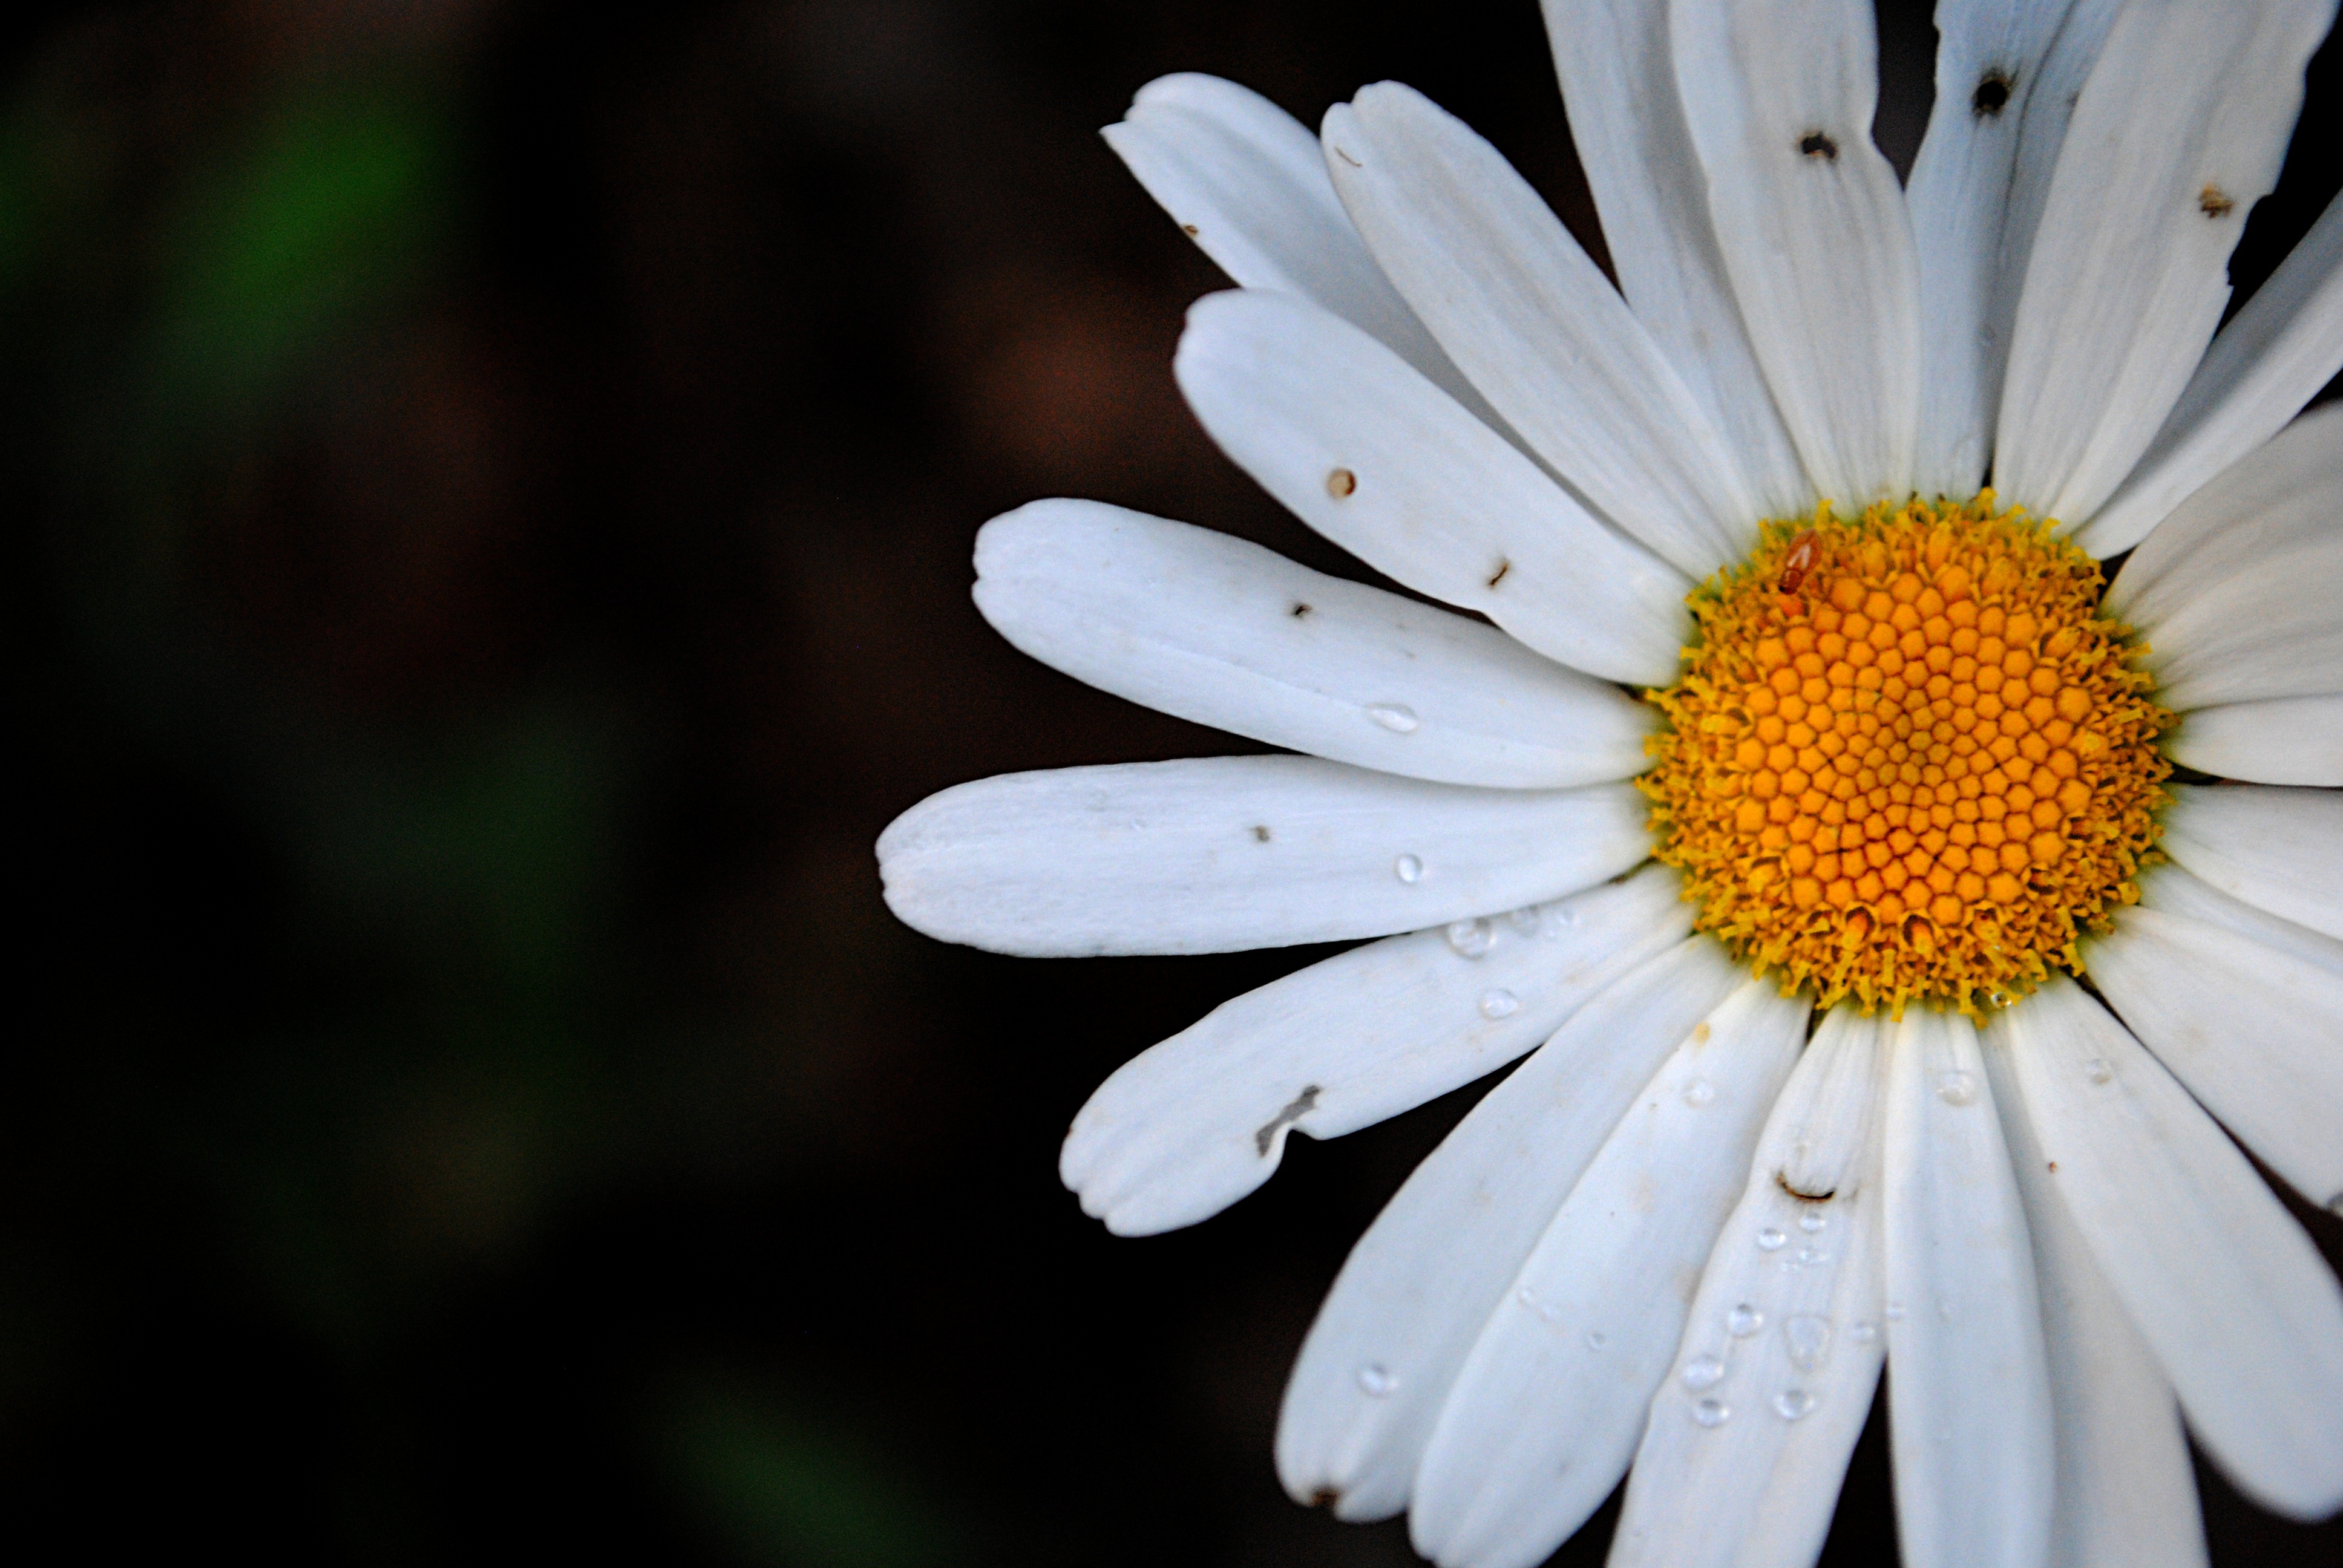
nature, blossom, dew, plant, white, photography, flower, petal, daisy, green, botany, yellow, flora, wildflower, close up, marguerite, macro photography, flowering plant, daisy family, oxeye daisy, plant stem, land plant